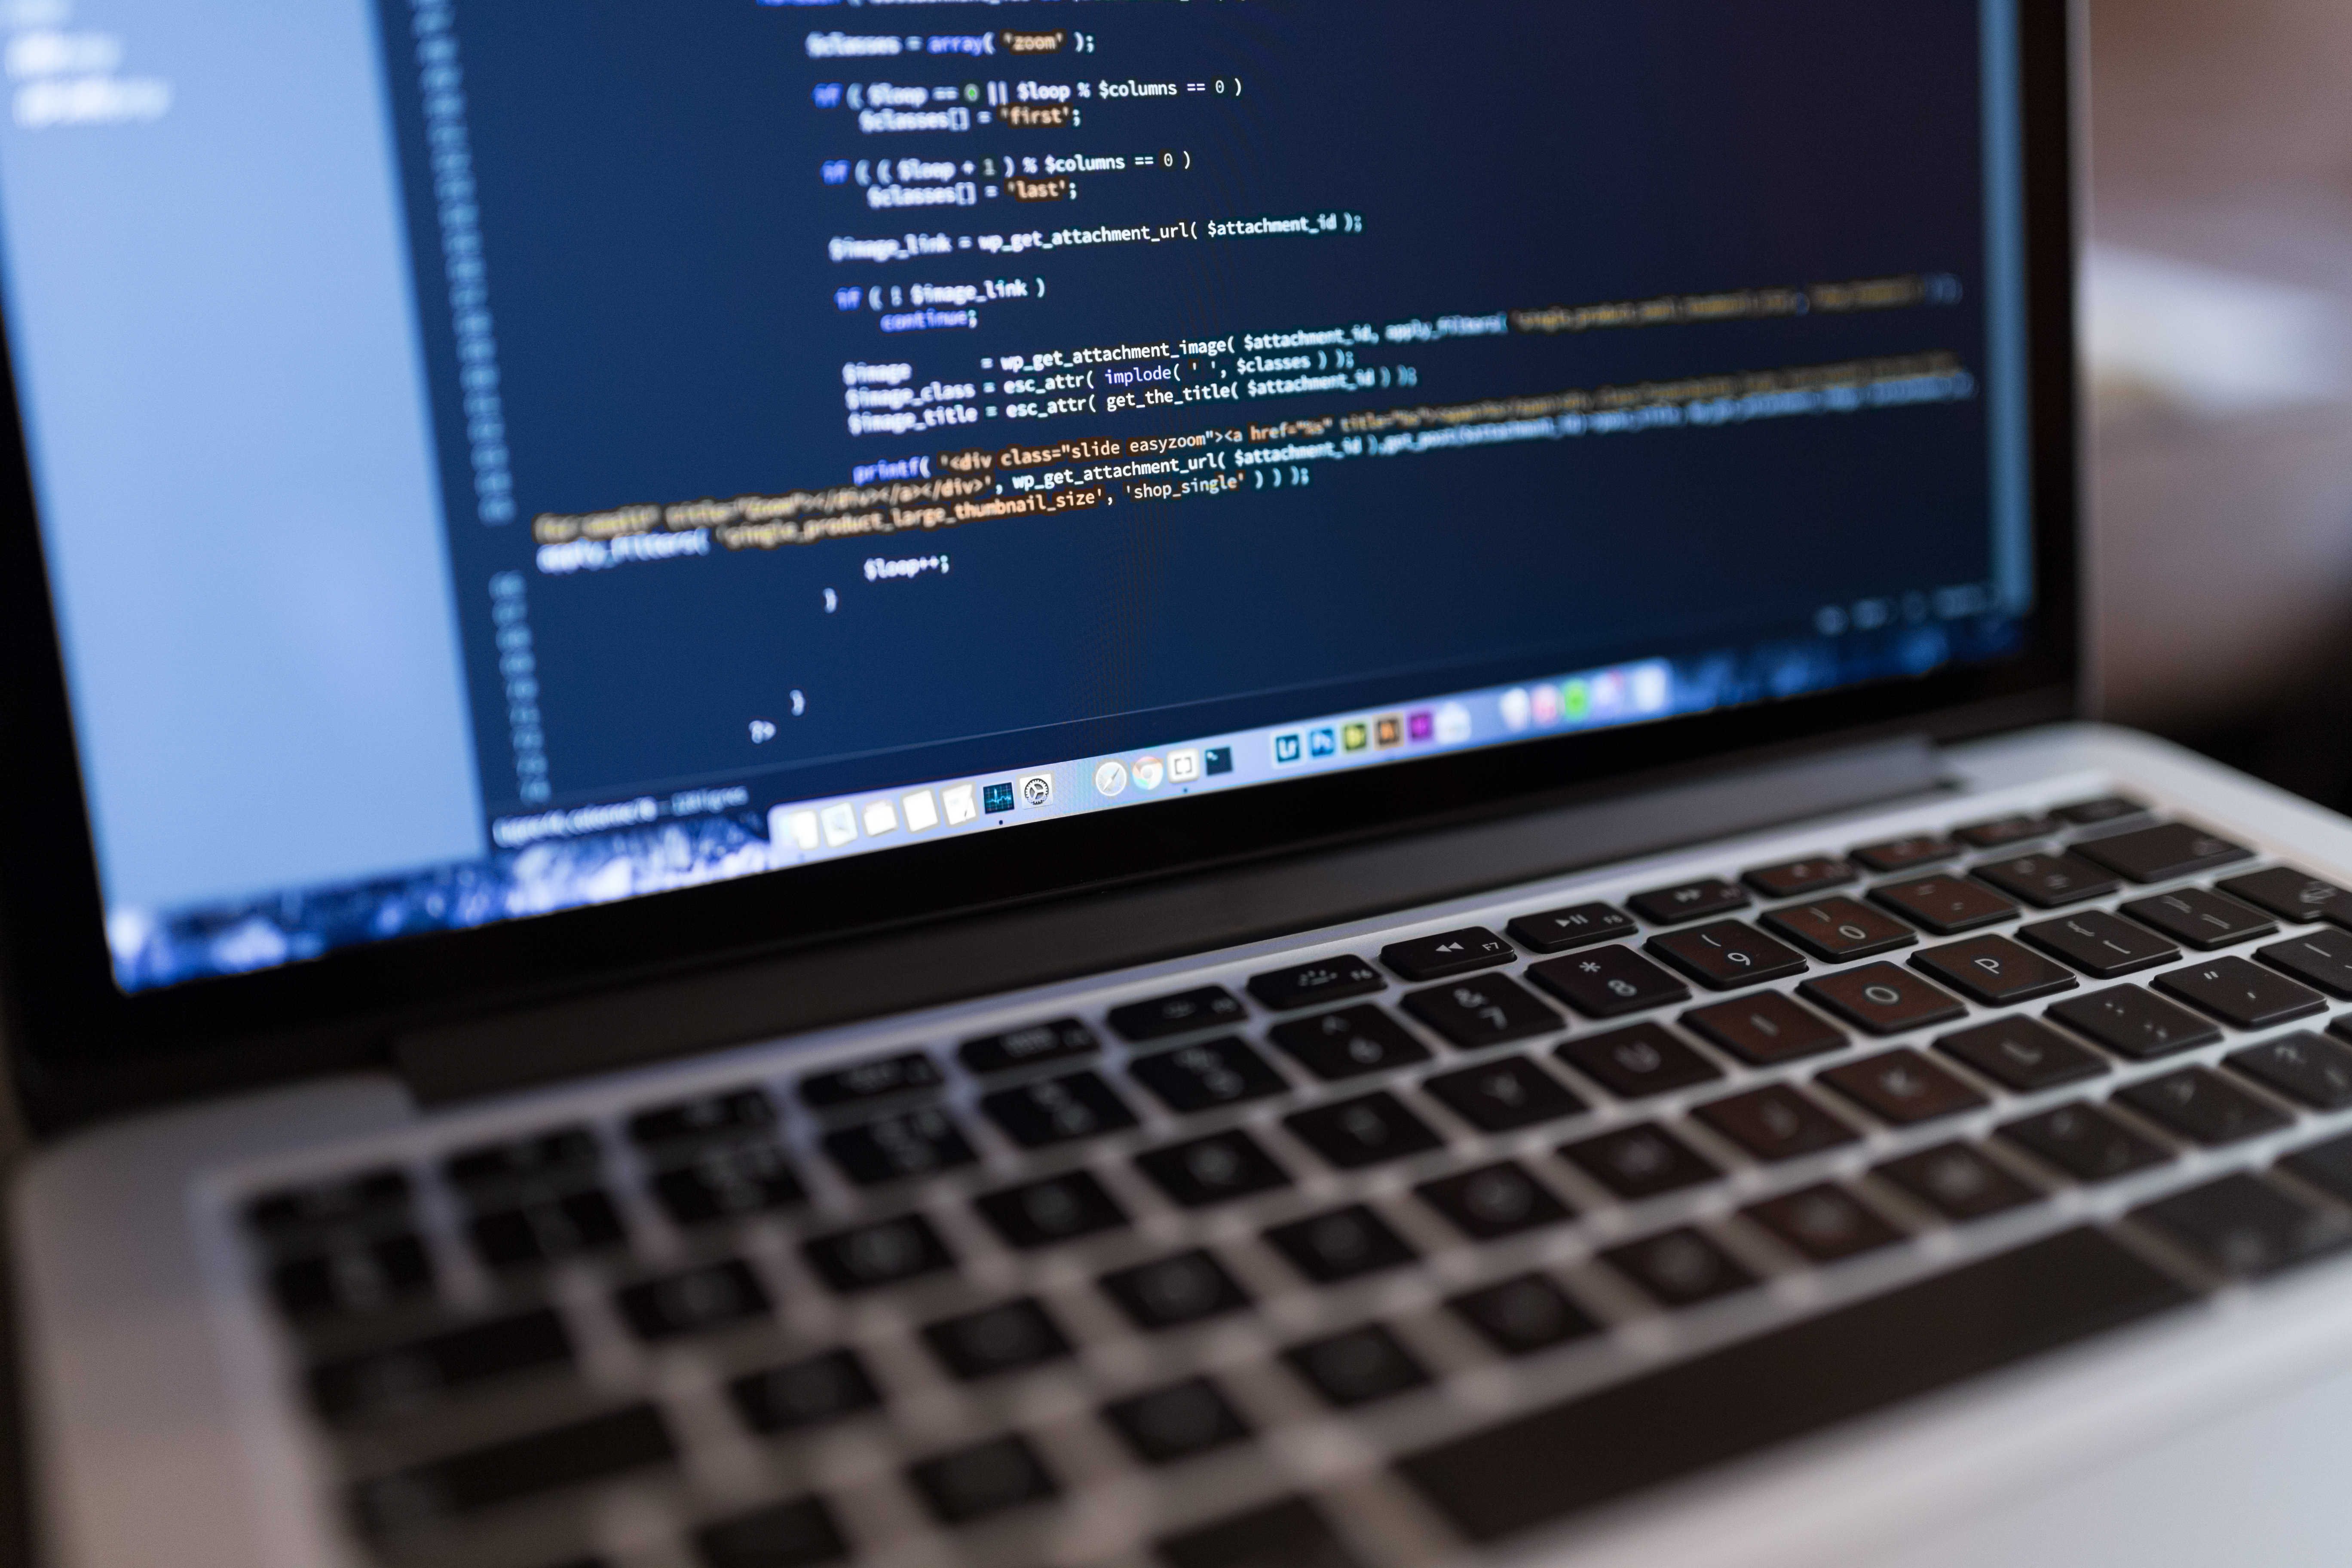
laptop, computer, technology, coding, html, developer, programming, programmer, macbook pro, wordpress, software, multimedia, development, code, data, template, computer keyboard, developing, personal computer, php, electronic device, computer hardware, personal computer hardware, computer program, coder